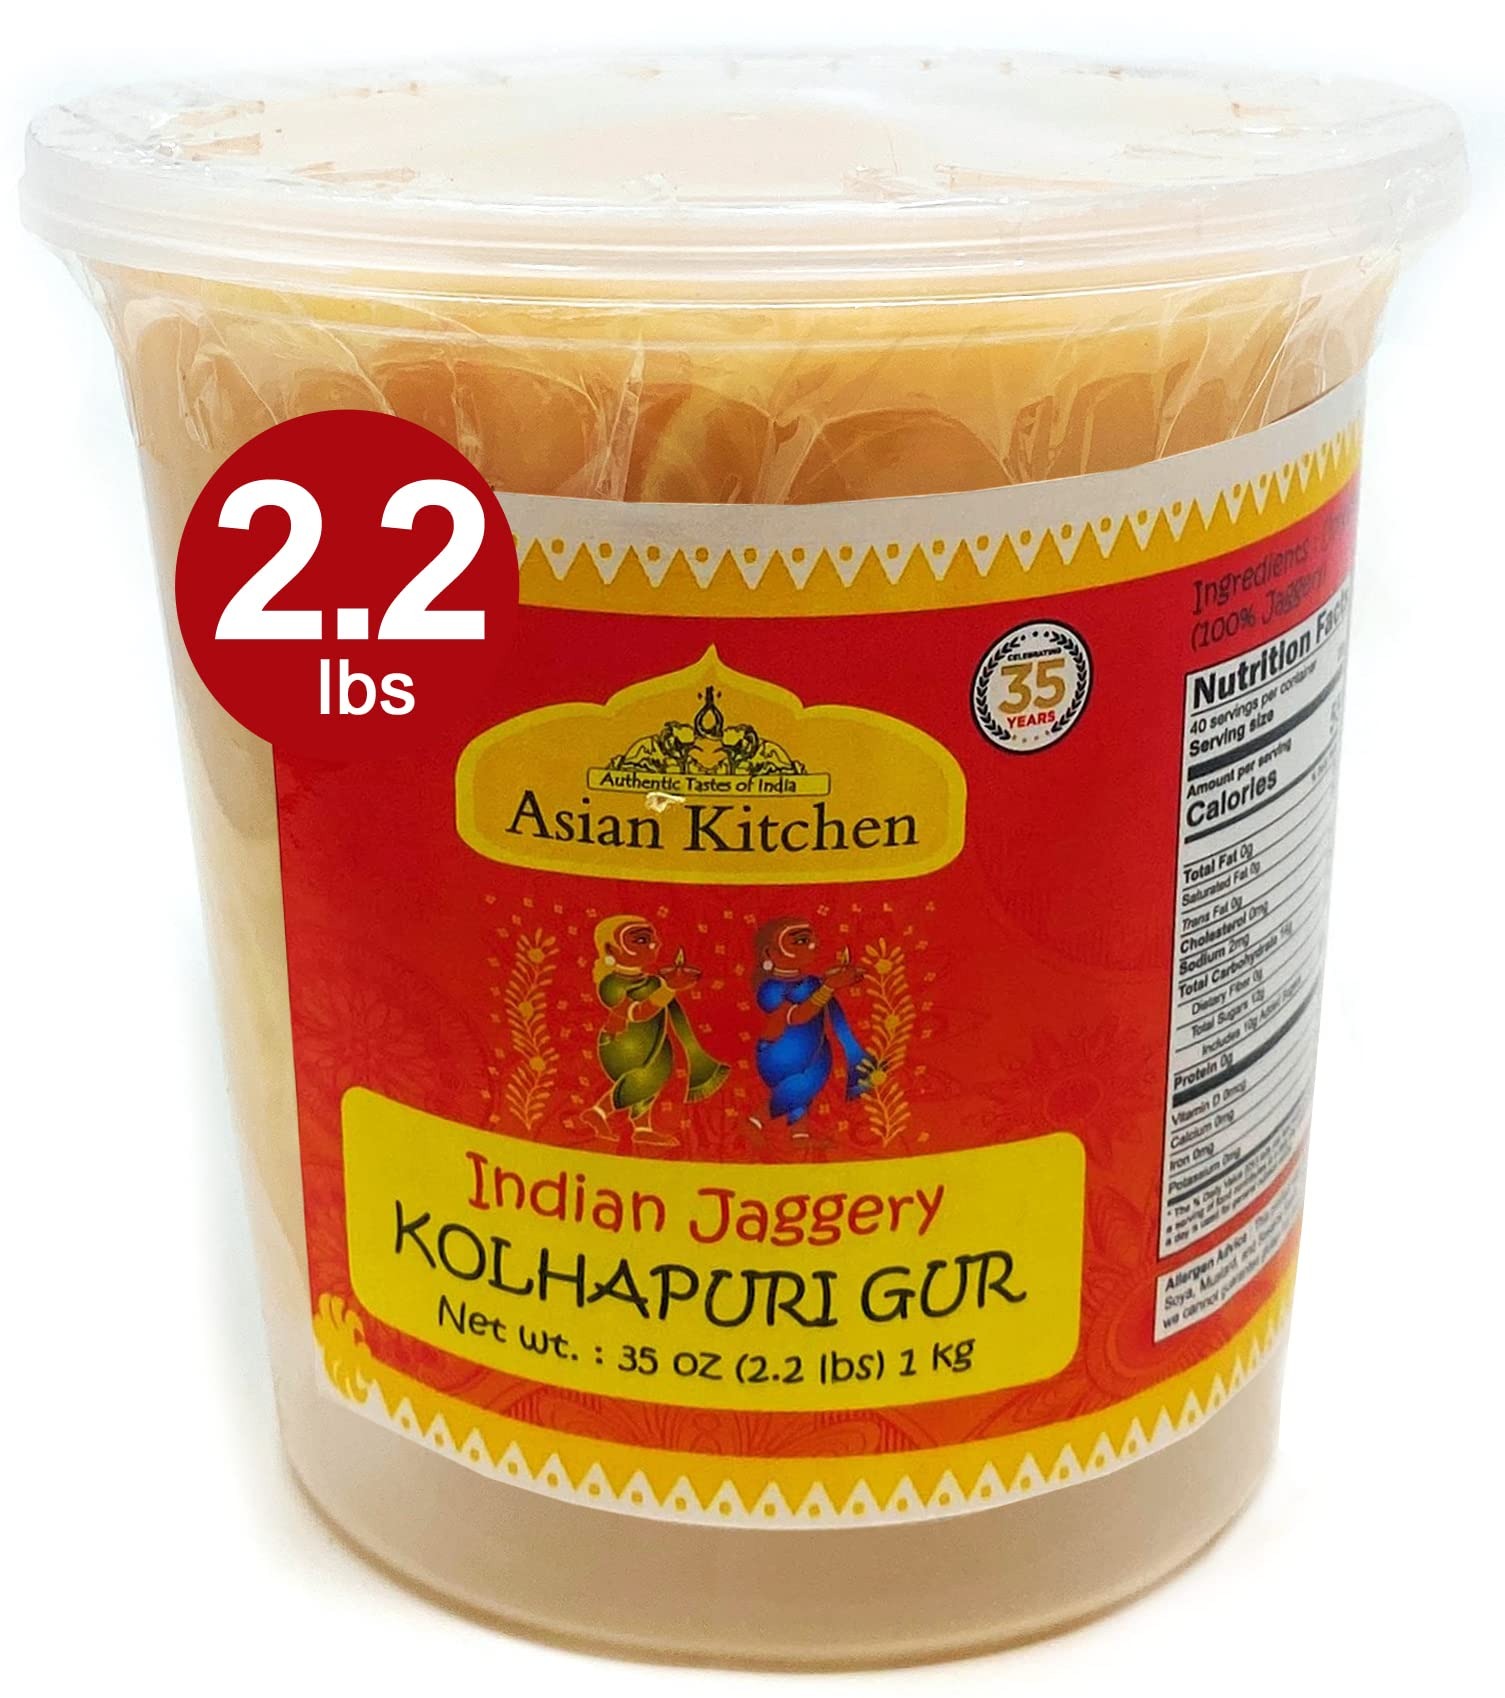
Item Name: Asian Kitchen Kolhapuri Gur (Jaggery) 35oz (2.2lbs) 1kg PET Jar ~ Unrefined Cane Sugar, No Color added, Gluten Friendly | Vegan | NON-GMO | No Salt or fillers
Bullet Point 1: You'll LOVE our Kolhapuri Gur (Jaggery) by Asian Kitchen--Here's Why:
Bullet Point 2: ❤️No Salt or Sugar added, Gluten Friendly, NON-GMO 100% Natural, No preservatives or "fillers" & Great Flavor!
Bullet Point 3: ❤️Rani is a USA based company selling Indian Foods for over 40 years, buy with confidence!
Bullet Point 4: ❤️4 sizes to choose from.
Bullet Point 5: ❤️Net Wt. 35oz (2.2lbs) 1kg, Product of India
Product Description: Kolhapuri Jaggery Gur is a natural Cane sugar, renowned for its unique taste & texture. Great for cooking & almost a snack in itself its very tasty. Rani Brand brings you a wide variety of Natural Sugars from each area of the Indian Subcontinent.
Value: 35.0
Unit: Ounce

Price: 16.99